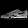
Label: Sneaker